Anglo-Iraqi War

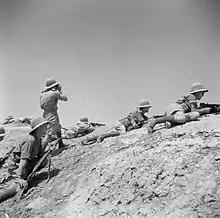
British firing party near isolated Ramadi

Late on 6 May, the Iraqis besieging Habbaniya withdrew. By dawn on Wednesday 7 May, RAF armoured cars reconnoitred the top of the escarpment and reported it to be deserted. The Iraqi force had abandoned substantial quantities of arms and equipment; the British garrison gained six Czechoslovakian-built 3.7 inch howitzers along with 2,400 shells, one 18-pounder gun, one Italian tank, ten Crossley armoured cars, 79 trucks, three 20 mm anti-aircraft guns with 2,500 shells, 45 Bren light machine-guns, eleven Vickers machine guns, and 340 rifles with 500,000 rounds of ammunition.